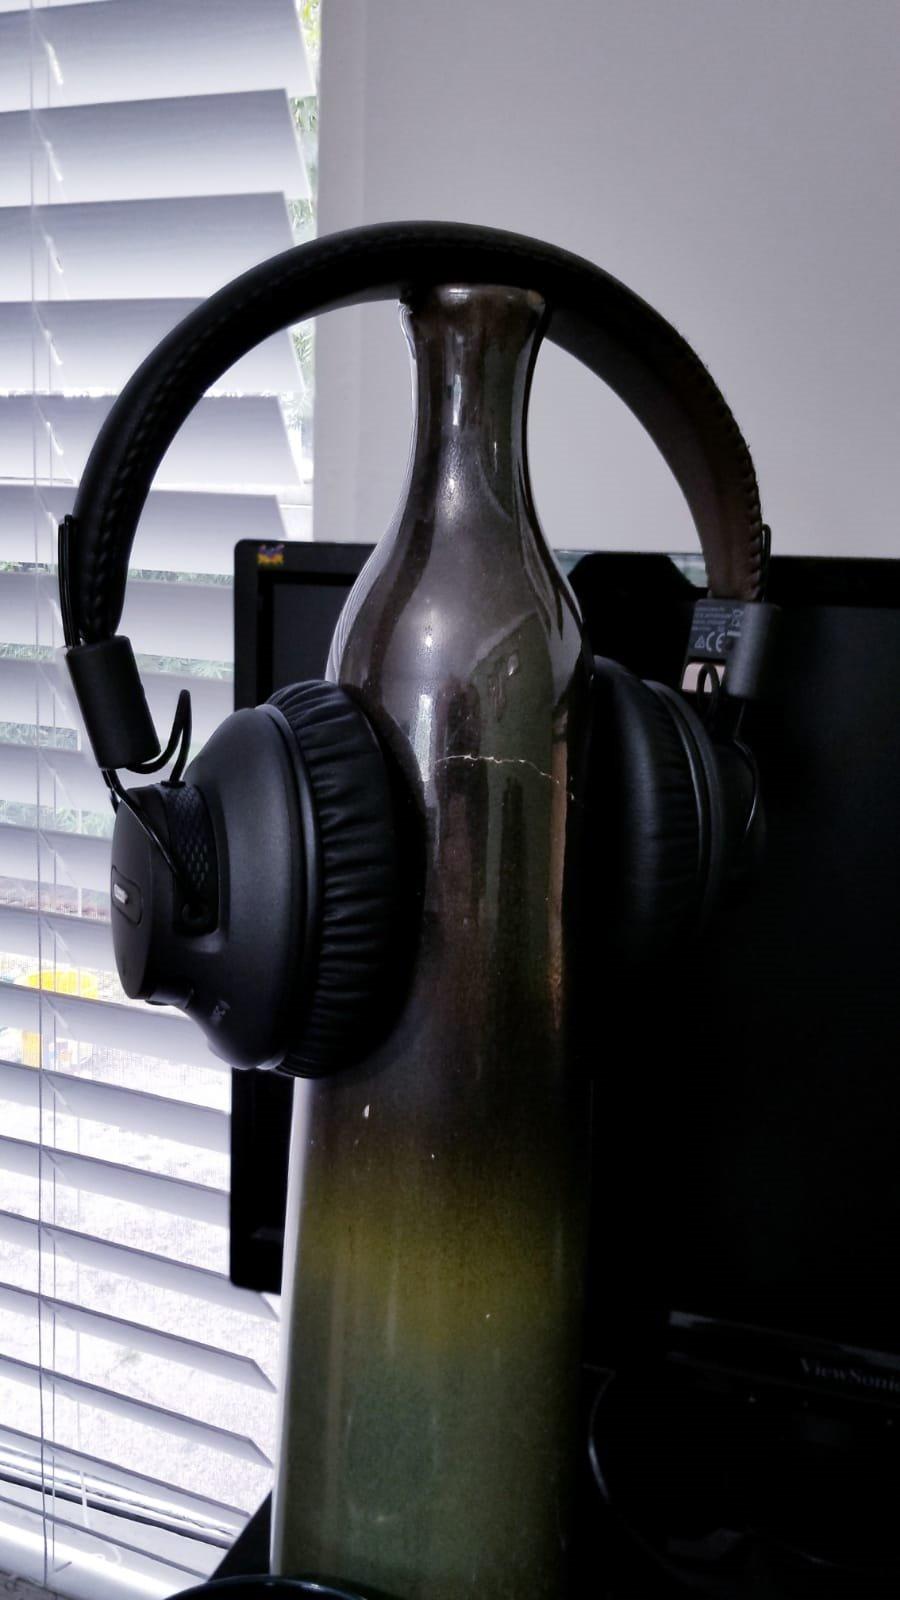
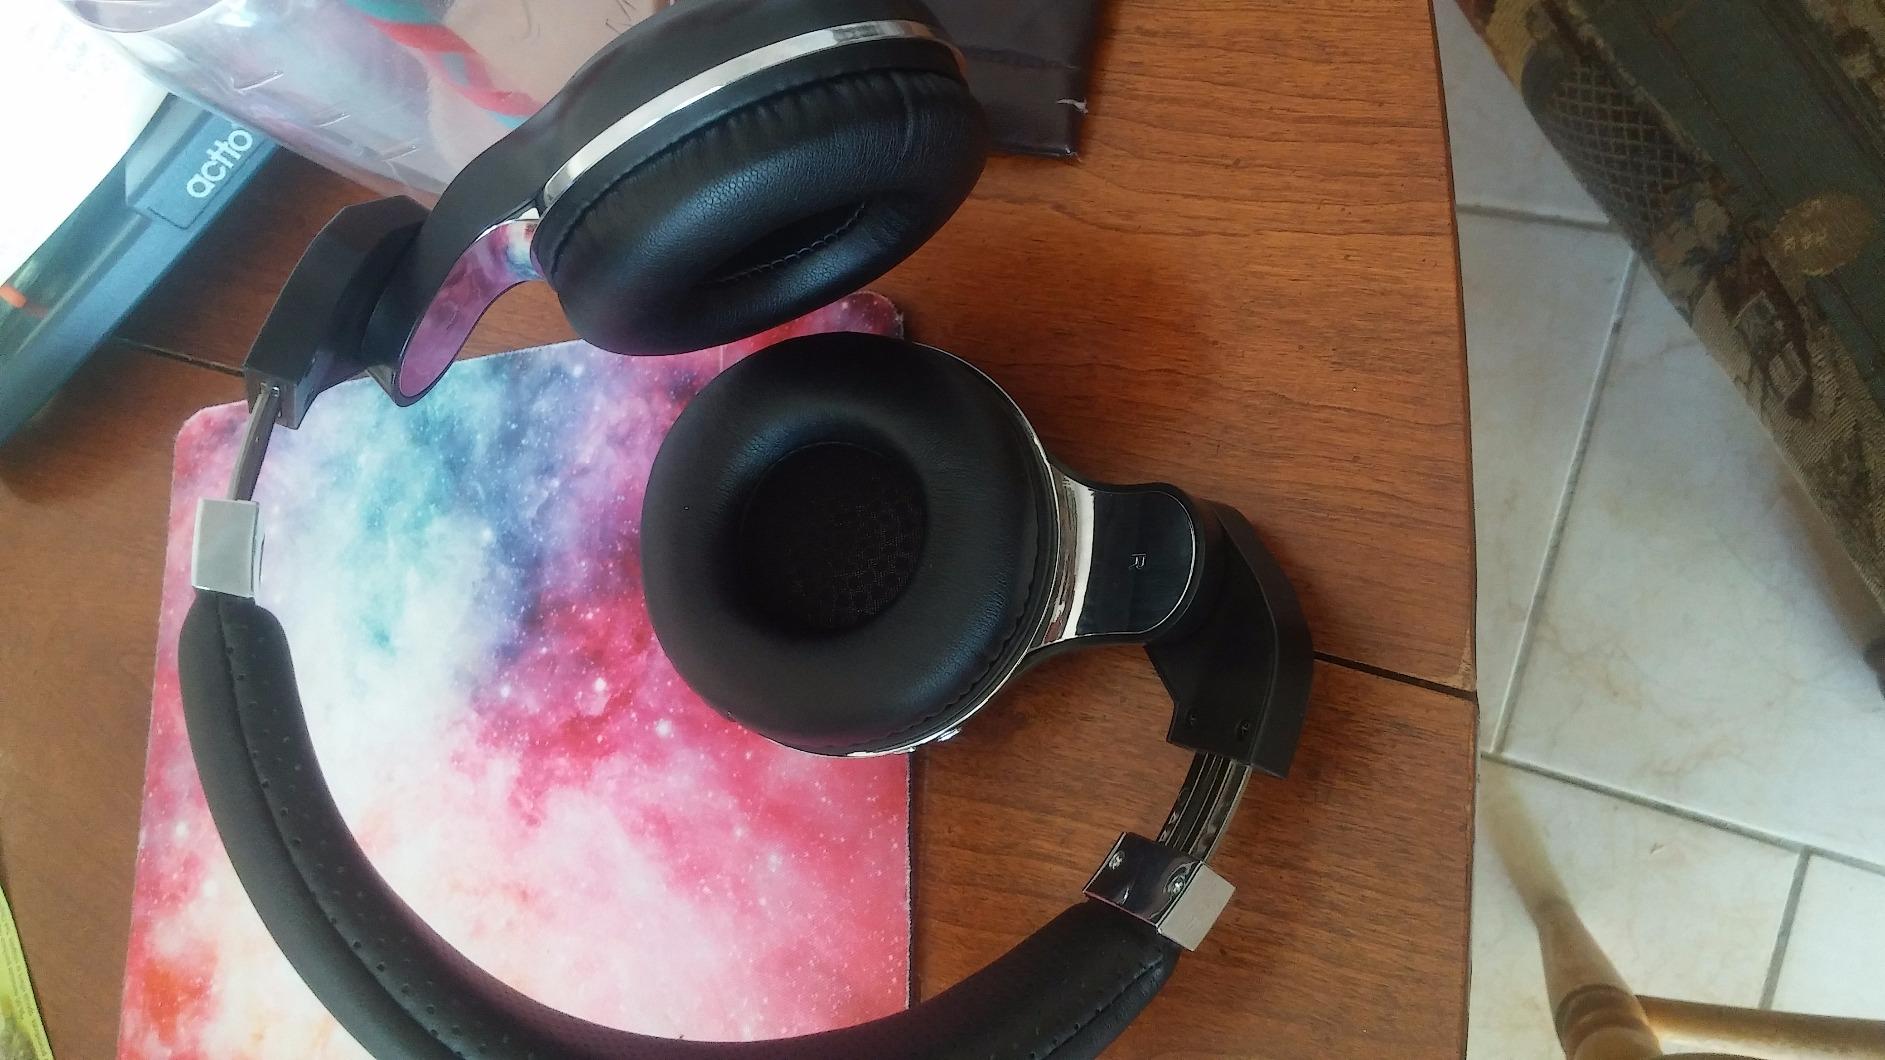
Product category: headphones
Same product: no